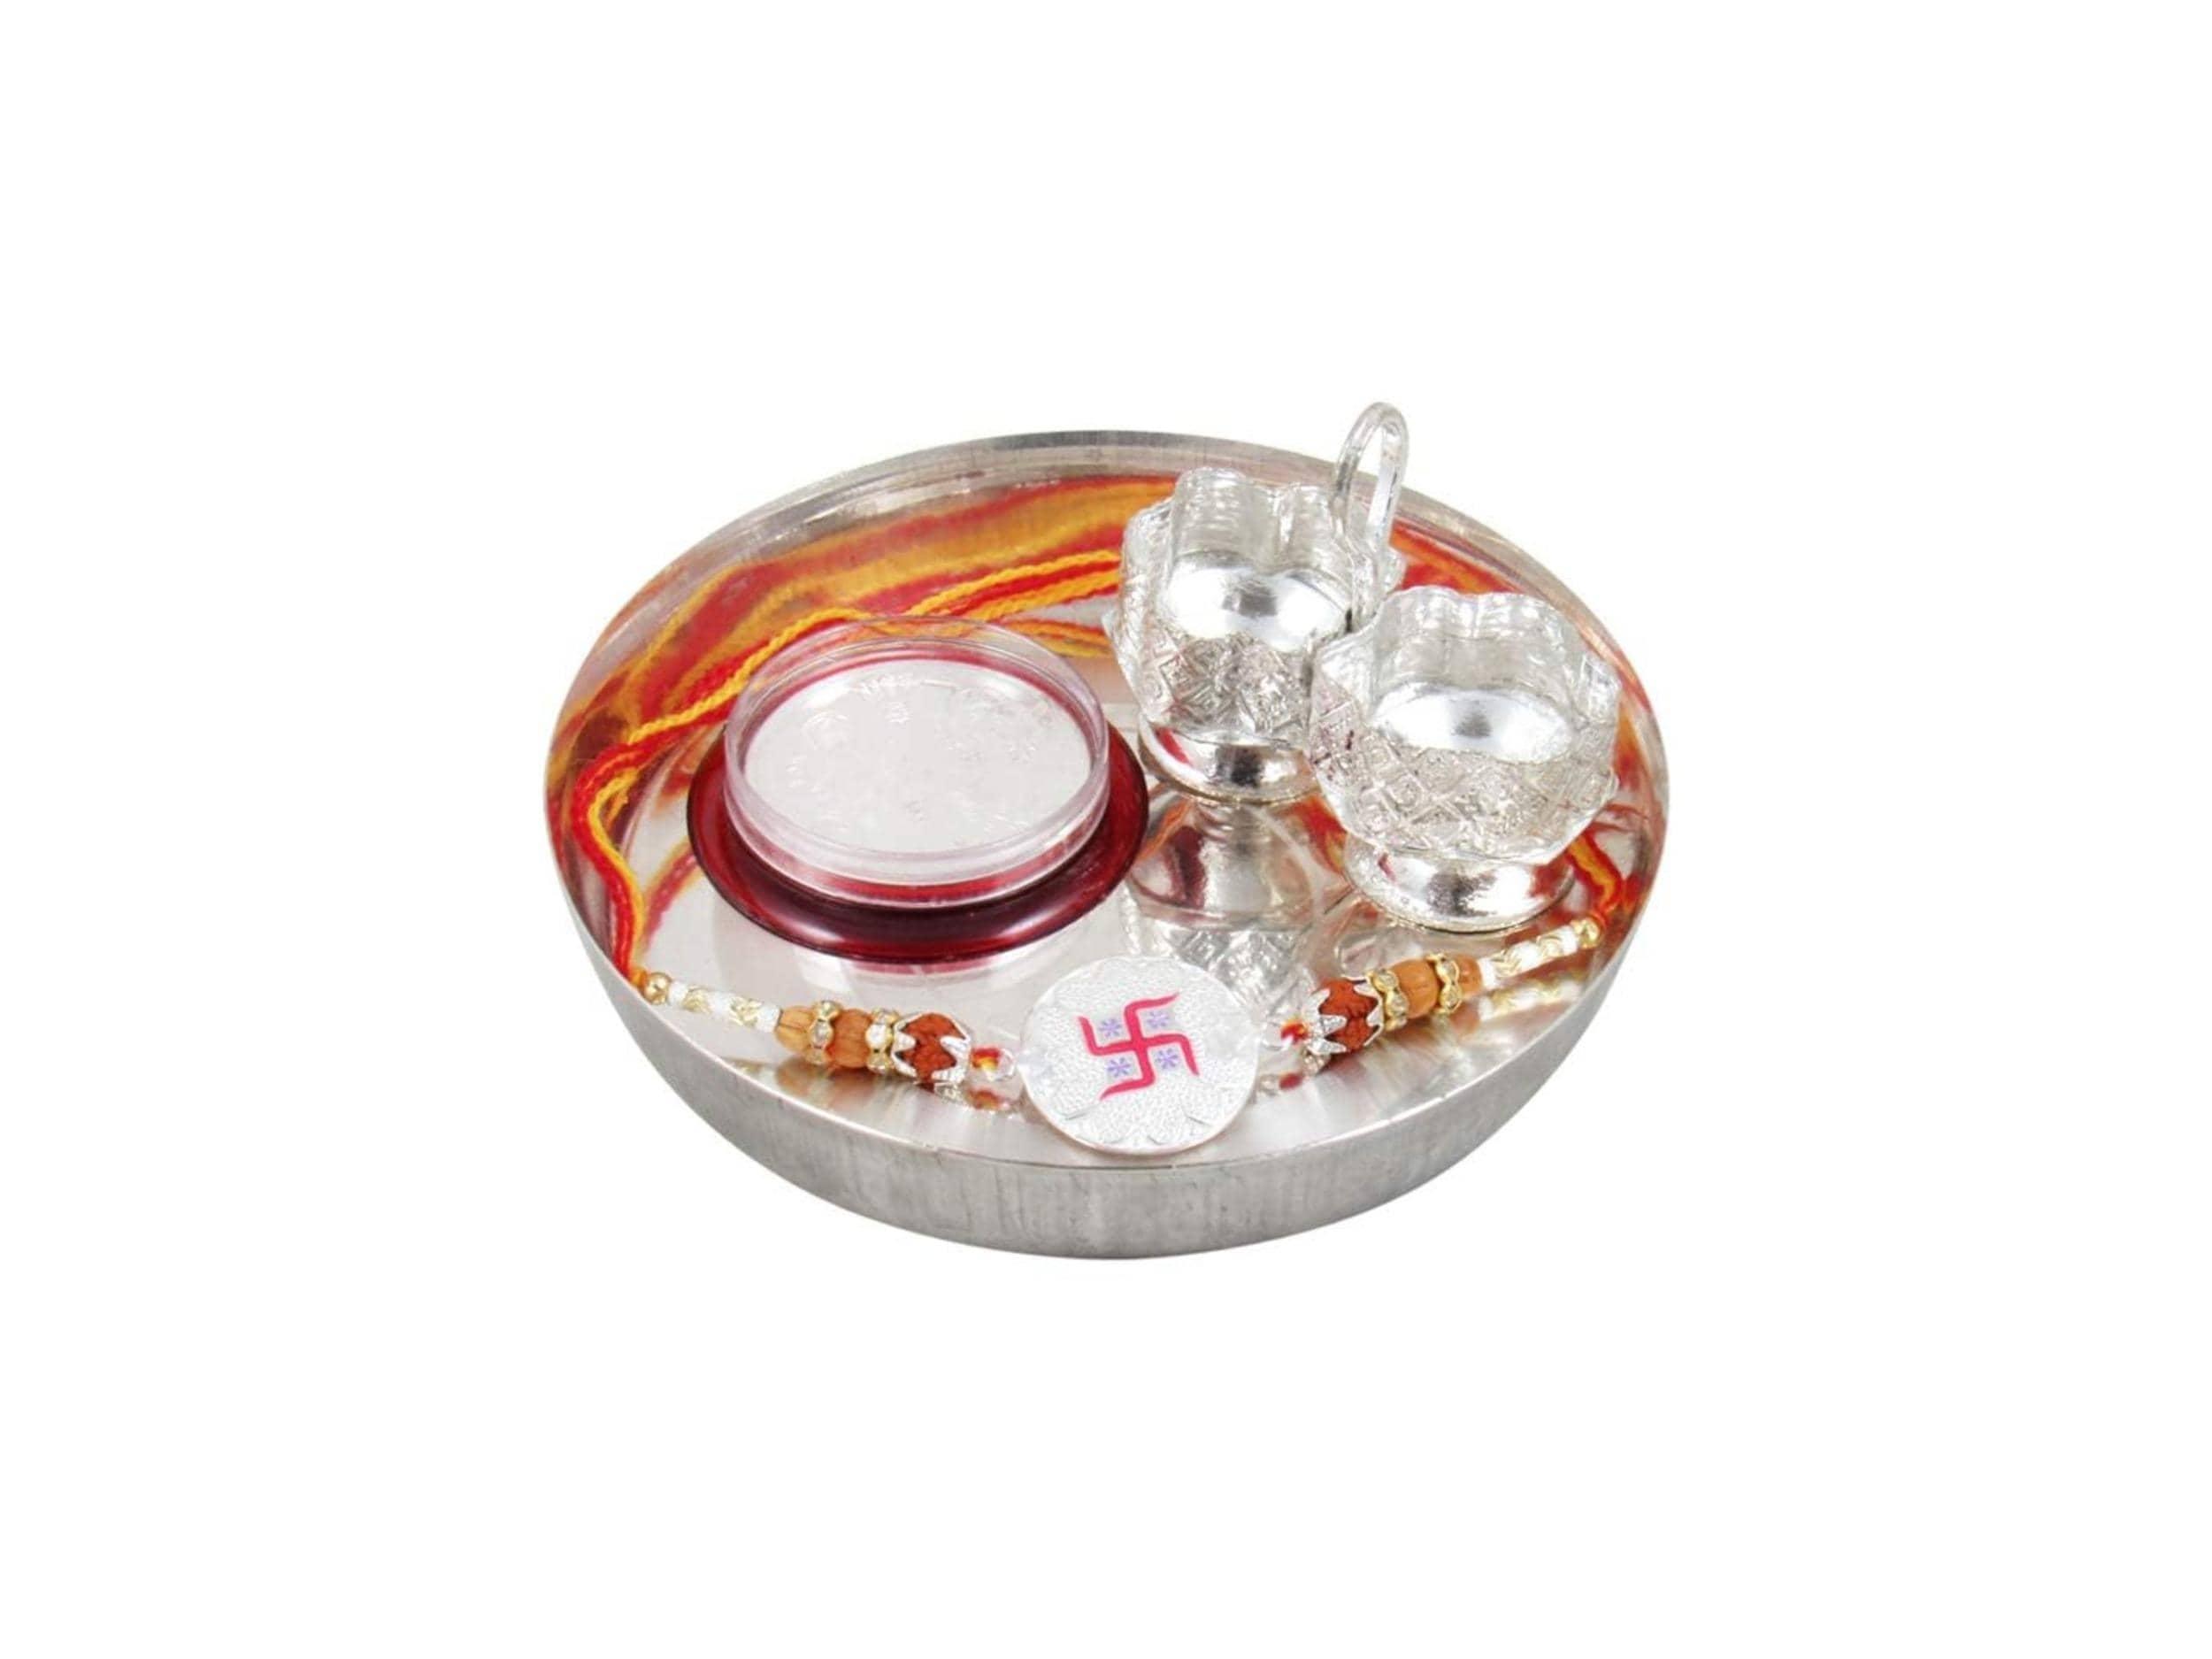
 GoldGiftIdeas Pure 999 Silver Shining Rakhi for Brother, Silver Meena Rakhi for Rakshabandhan with Pooja Thali Set (4 Inch), Rakhi Gift, Nakshi Rakhi for Boys
Type: Rakhis
Brand: GoldGiftIdeas
Price: Rs. 579
 Rakhi Traditional Rakshabandhan Gift to Brothers from Beloved Sisters Rakshabandhan or Rakhi is a festival celebrating and honouring sibling love. It is love at its purest & deepest point and is portrayed in the form of the sister reminding the brother of the undying bond between them by tying a holy thread and true to his nature the brother reiterates his pledge to care for his sister in body mind and spirit. Honouring this ancient festival of morals and self-sacrificing love, we brings home-spun rakhis prepared in the time honoured tradition and with same love & care that equates sisterly love.
Features: Rakhi's symbolizes the sister's love and prayers for her brother's well being, and the brother's lifelong vow to protect her,Shiny Rakhi with Red and Silver Cotton, gives Elegant looks in your brother's hand,Adorn your brother's wrist with this beautiful symbol of affection this raksha bhandhan. Tie this elegantly crafted rakhi on your brother's wrist on raksha bandhan to show your love for him.